Sexual harassment

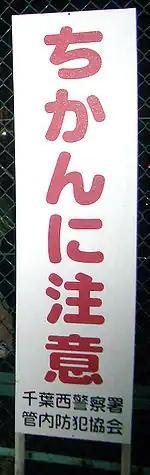
SexPublic sign in Chiba, Japan, warning of "chikan"

Organizational tolerance for sexual harassment is a large factor in enabling harassment. If leadership is vocal about not tolerating harassment and actively intervenes when it comes up, this limits harassment in the organization. Leaders who commit themselves to decreasing harassment by joining dedicated task forces and putting personal effort into working on the problem are likely to drive the organization to change. Leaders are also effective at limiting harassment because they can design creative solutions, operating outside of basic processes or policies that are ineffective at curbing harassment. Finally, leaders serve as role models to the rest of the organization, and their stance on harassment can shape organizational culture. This is especially important for decreasing intersectional sexual harassment. For one example, having school leaders be educated on allyship and signaling institutional support for smaller student populations can result in lower harassment of LGBTQ students at those schools.